Bert Edwards (politician)

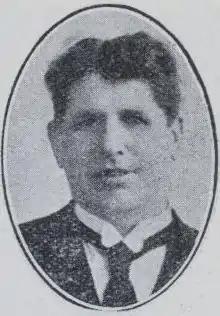

Albert Augustine Edwards (6 November 1888 – 24 August 1963) was an Australian publican and politician.